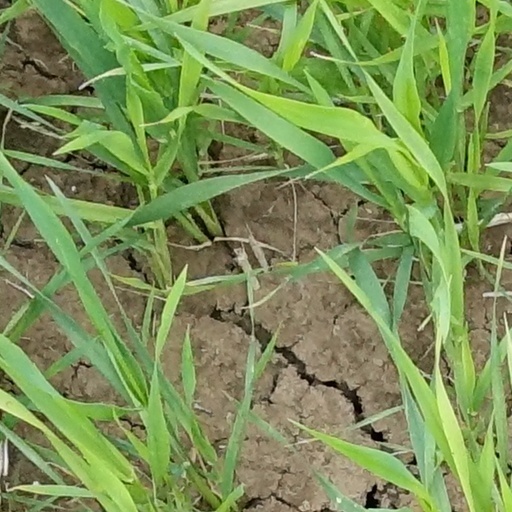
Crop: wheat